Johan Petter Johansson

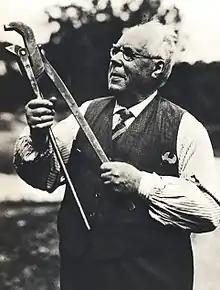
J. P. Johansson with his favourite tool and invention, the plumber wrench. In his breast pocket, an adjustable spanner, also invented by him.

Johan Petter Johansson (December 12, 1853 – August 25, 1943), sometimes known as JP, was a Swedish inventor and industrialist. He invented a modern adjustable spanner (patents in 1891 and 11 May 1892). He obtained over 100 patents in total.